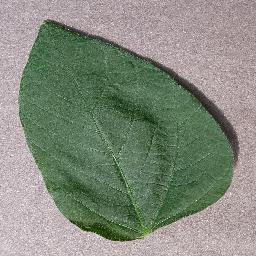
Label: Soybean___healthy